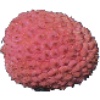
Label: Lychee 1